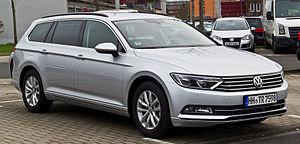
"La Volkswagen Magotan est un modèle de voiture construit par le constructeur automobile chinois FAW-Volkswagen depuis 2007 à Changchun, c'est une voiture basée sur le modèle européen. Elle est vendue aux côtés de la Passat ""NMS"".